List of undrafted NHL players with 100 games played

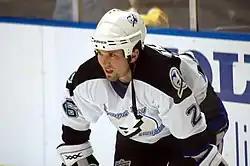
Martin St. Louis is among the most accomplished NHL players who were not drafted.

This is a list of National Hockey League (NHL) players who went undrafted in the NHL entry draft (i.e. they were draft eligible but were not selected during the course of the draft and later signed with NHL teams as an undrafted free agent) and played in at least 100 NHL regular season games. Players whose professional careers began before the 1969–70 season who were not drafted are not considered to be undrafted for purposes of this article, owing to NHL sponsorship of major junior hockey existing prior to that season.